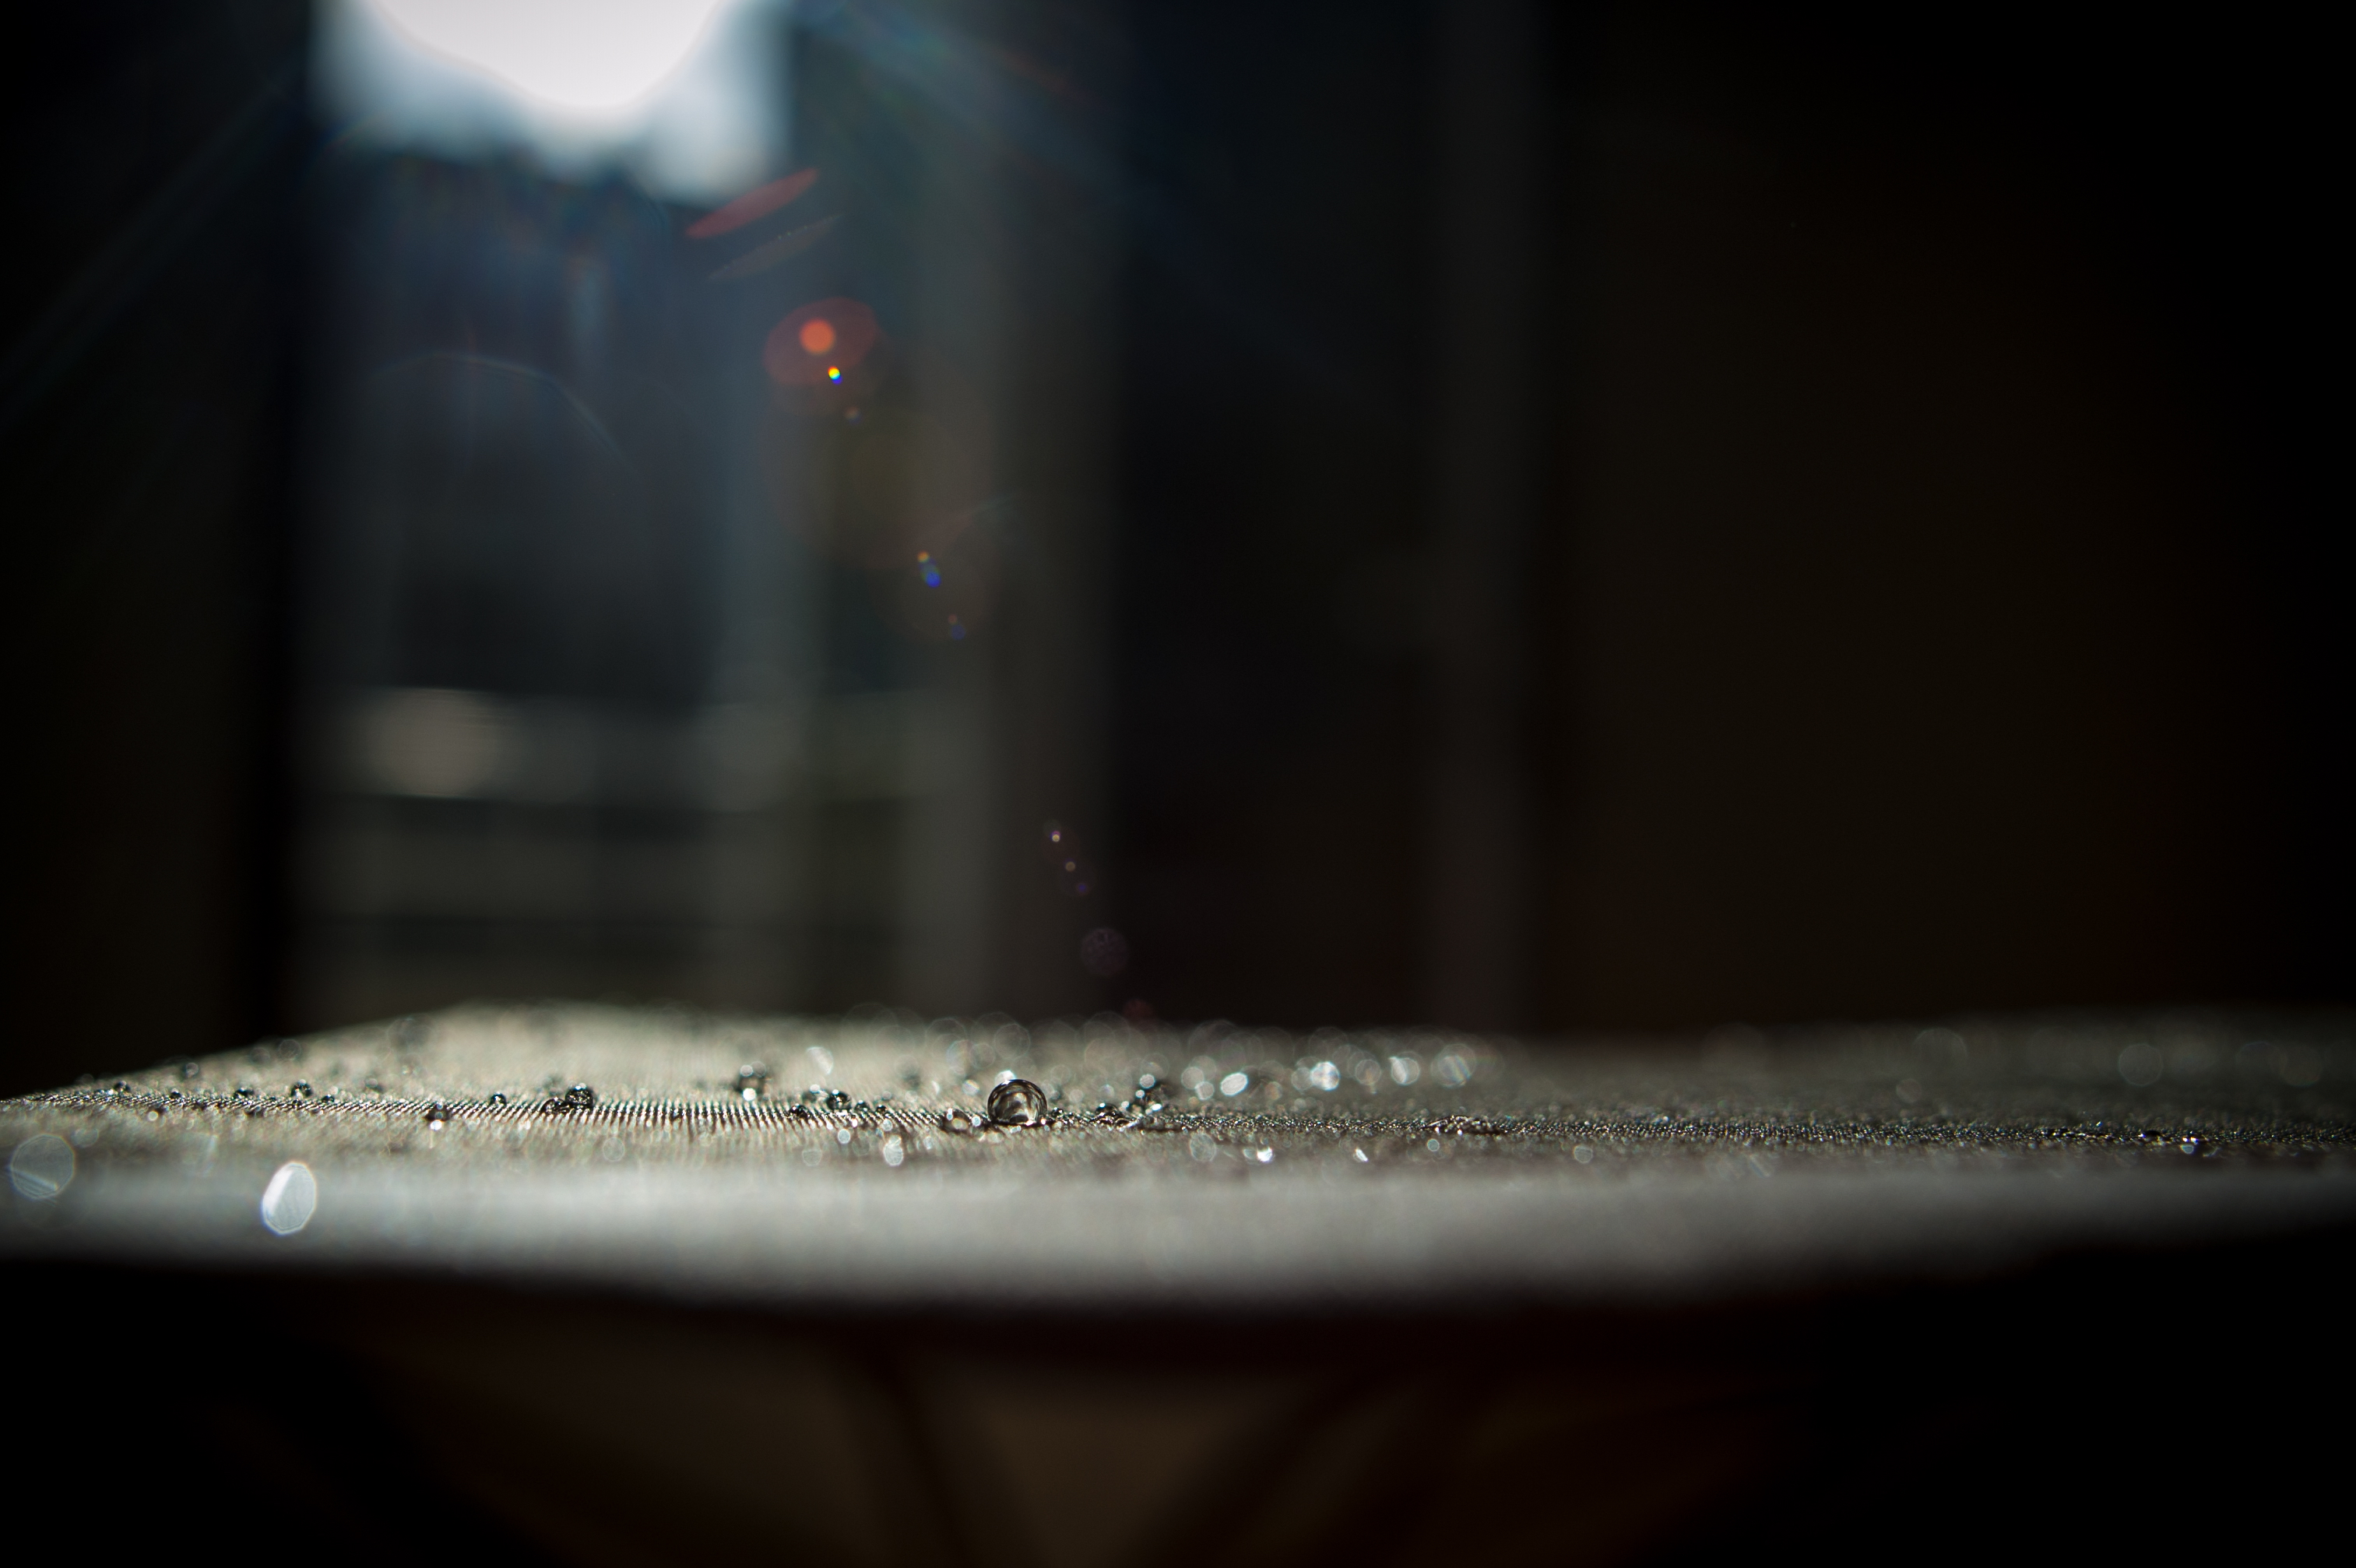
light, night, photography, glass, reflection, color, darkness, lighting, close up, shape, macro photography, atmosphere of earth